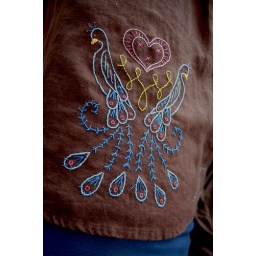
My favourite brown linen skirt, made fabulous with Sublime Stitching pattern. (from Embroidered Effects book by Jenny Hart.)